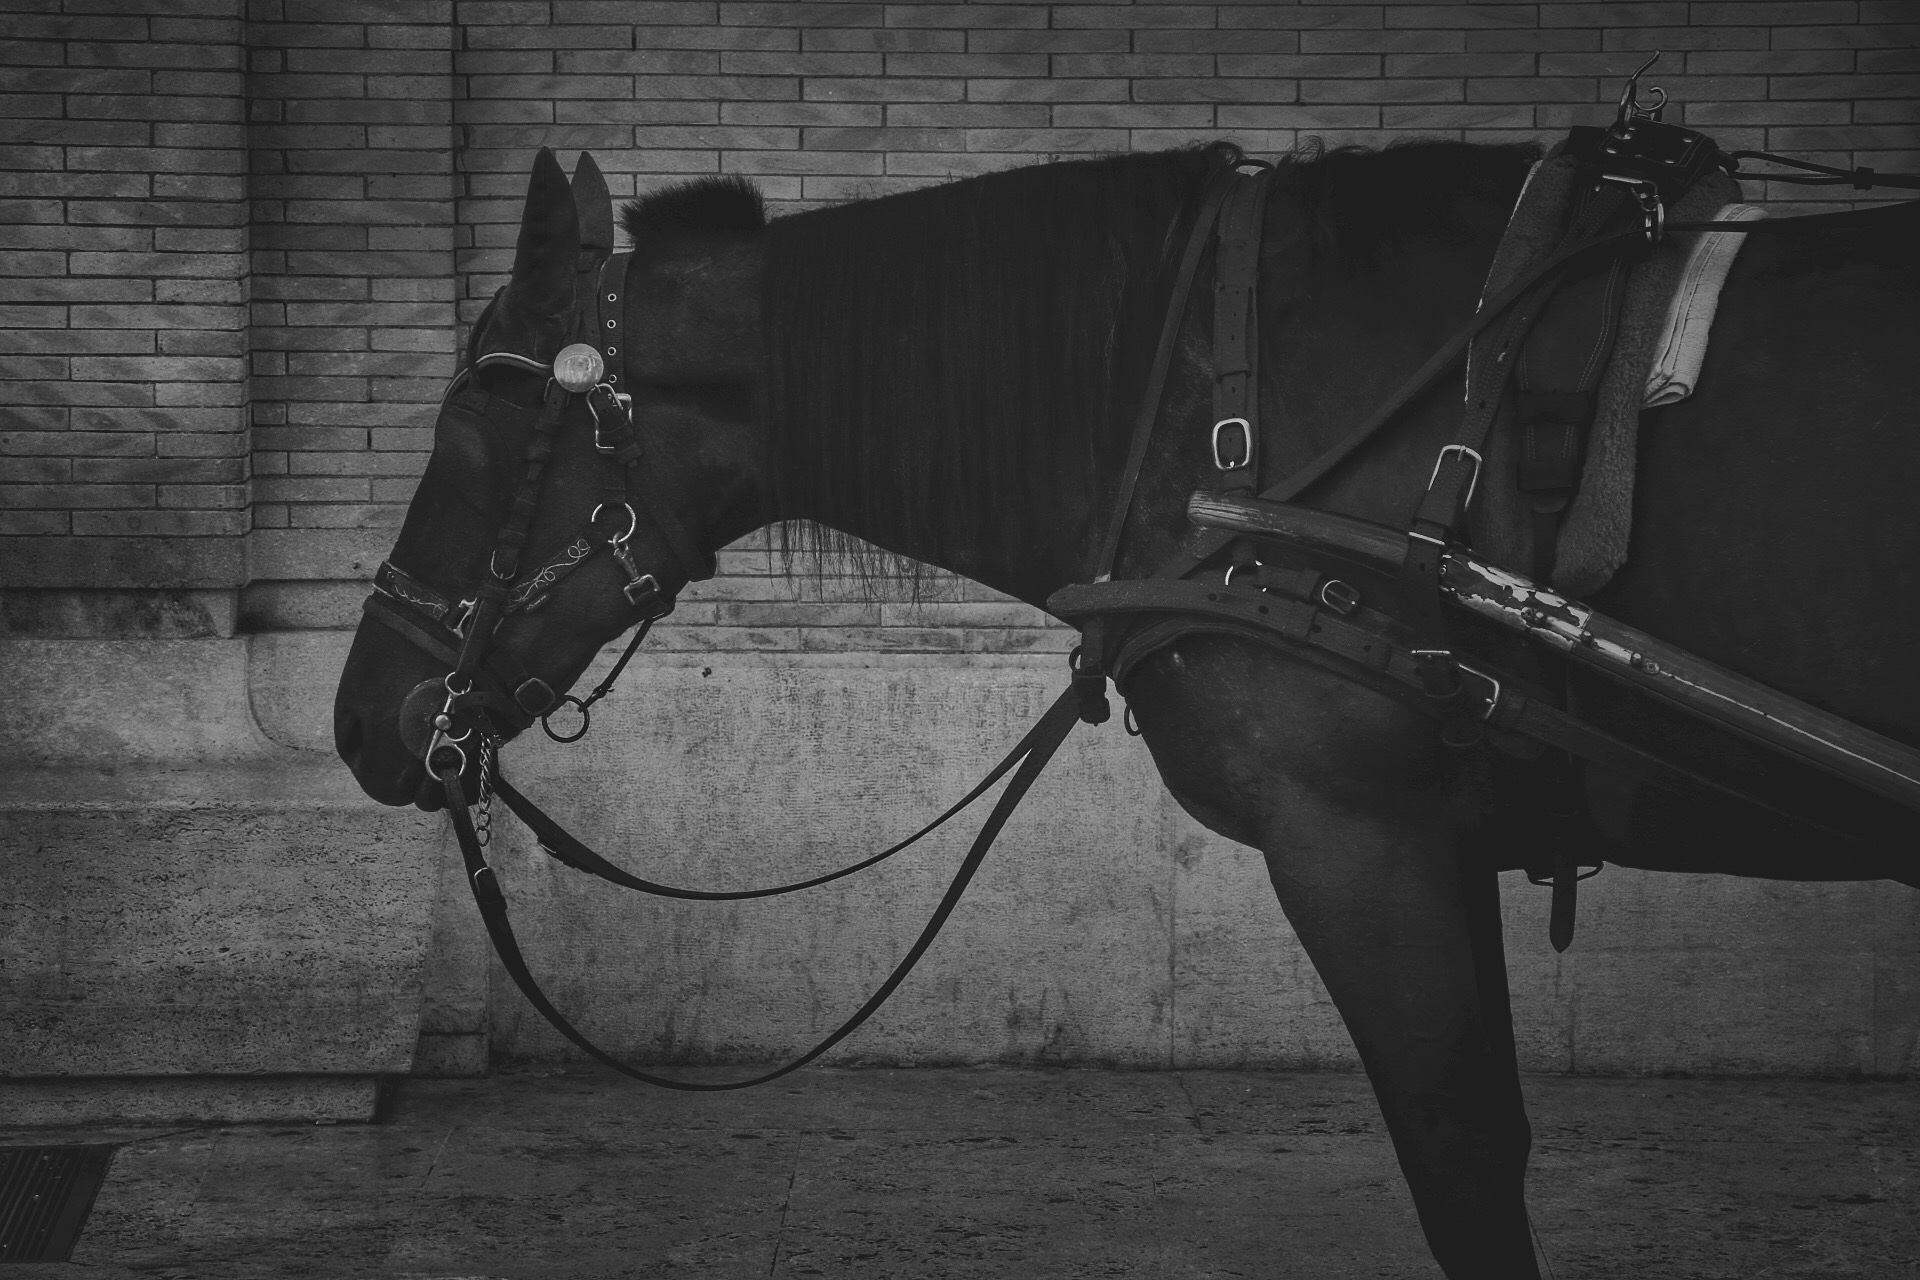
black and white, white, animal, vehicle, horse, stallion, black, monochrome, bridle, photograph, halter, pack animal, monochrome photography, horse like mammal, horse tack